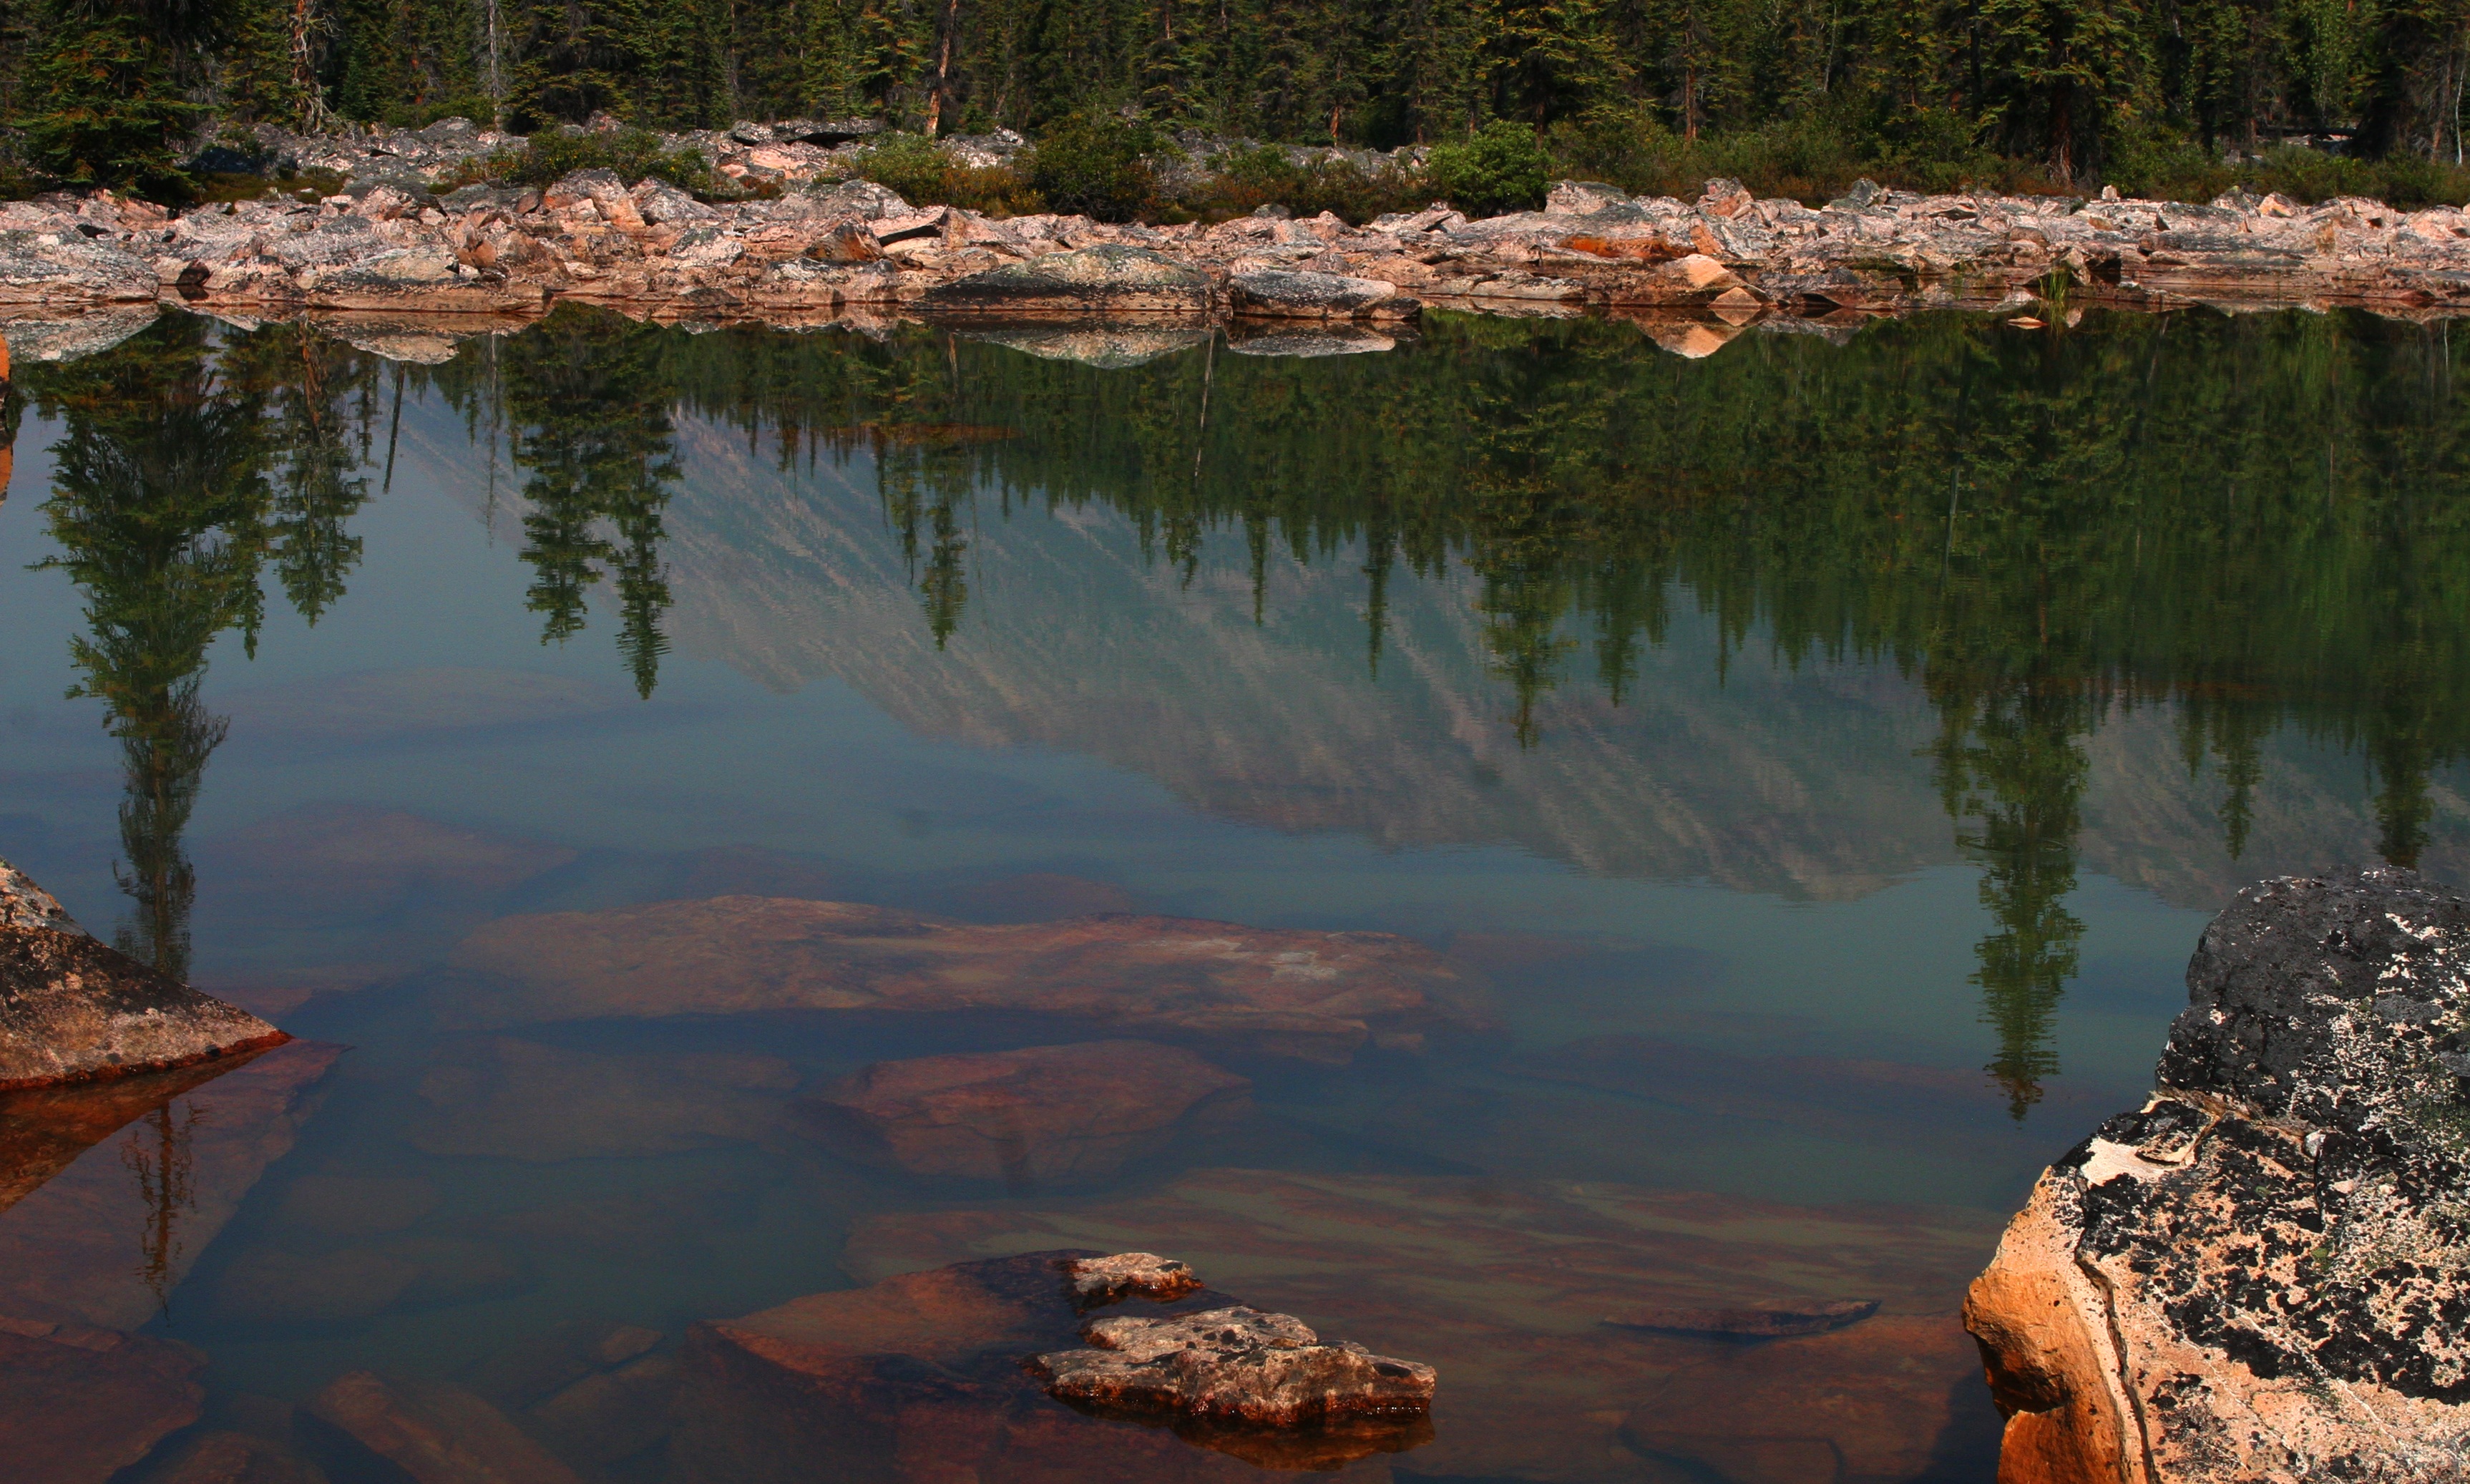
landscape, tree, water, rock, wilderness, lake, river, pond, stream, reflection, autumn, pink, still water, body of water, rocks, granite, loch, water reflection, pine trees, canadian rockies, pink granite, rock slide, rocks in water